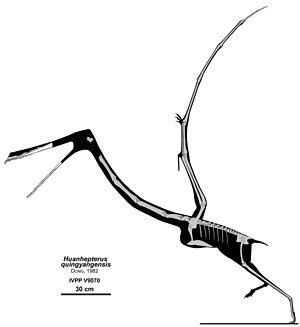
Huanhepterus est un genre éteint de ptérosaures à queue très courte, un ptérodactyloïde de la famille des cténochasmatidés et de la sous-famille des gnathosaurinés.